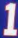
Number: 1